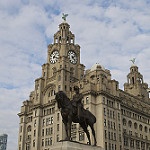
Scene: Outdoor